Timeline of tyrannosaur research

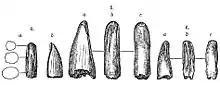
Teeth of "Aublysodon".

He observed that these dinosaurs were distinguished by their unserrated premaxillary teeth. The Tyrannosaurinae he defined as ""Tyrannosaurus" and all taxa sharing a more recent common ancestor with it than with "Aublysodon"."